Álvaro d'Ors Pérez-Peix

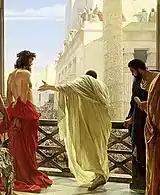
"democracy at work"; "Ecce homo" by Ciseri

The cornerstone of d’Ors’ political theory is criticism of modern state. He viewed it as born out of a sovereignty concept constructed in the 16th century and religious wars, enhanced by Absolutism and the French Revolution. This concept was founded on abandoning the distinction between authority and power; its product were mushrooming “artificial” nation-states, which confused ownership with possession. In the late 20th century an alternative solution to obsolete nation-states was a system of “great spaces.” D’Ors was rather vague about them; some commentators compared them to a set of global orders, some to confederations and some to entities resembling the British commonwealth, though all agree that D’Ors subscribed neither to Pax Americana nor to Pax Sovietica concepts. He tried to launch a new science he called "geodieretics," dealing with the organization of territorial order; it differed from geopolitics by discarding the nation state. Instead, it advanced the theory of subsidiarity, viewed as a regulatory principle operating among social bodies.